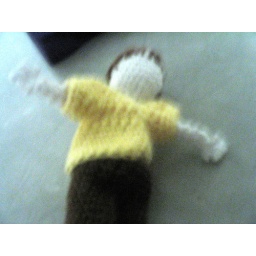
My guy in his new yellow shirt